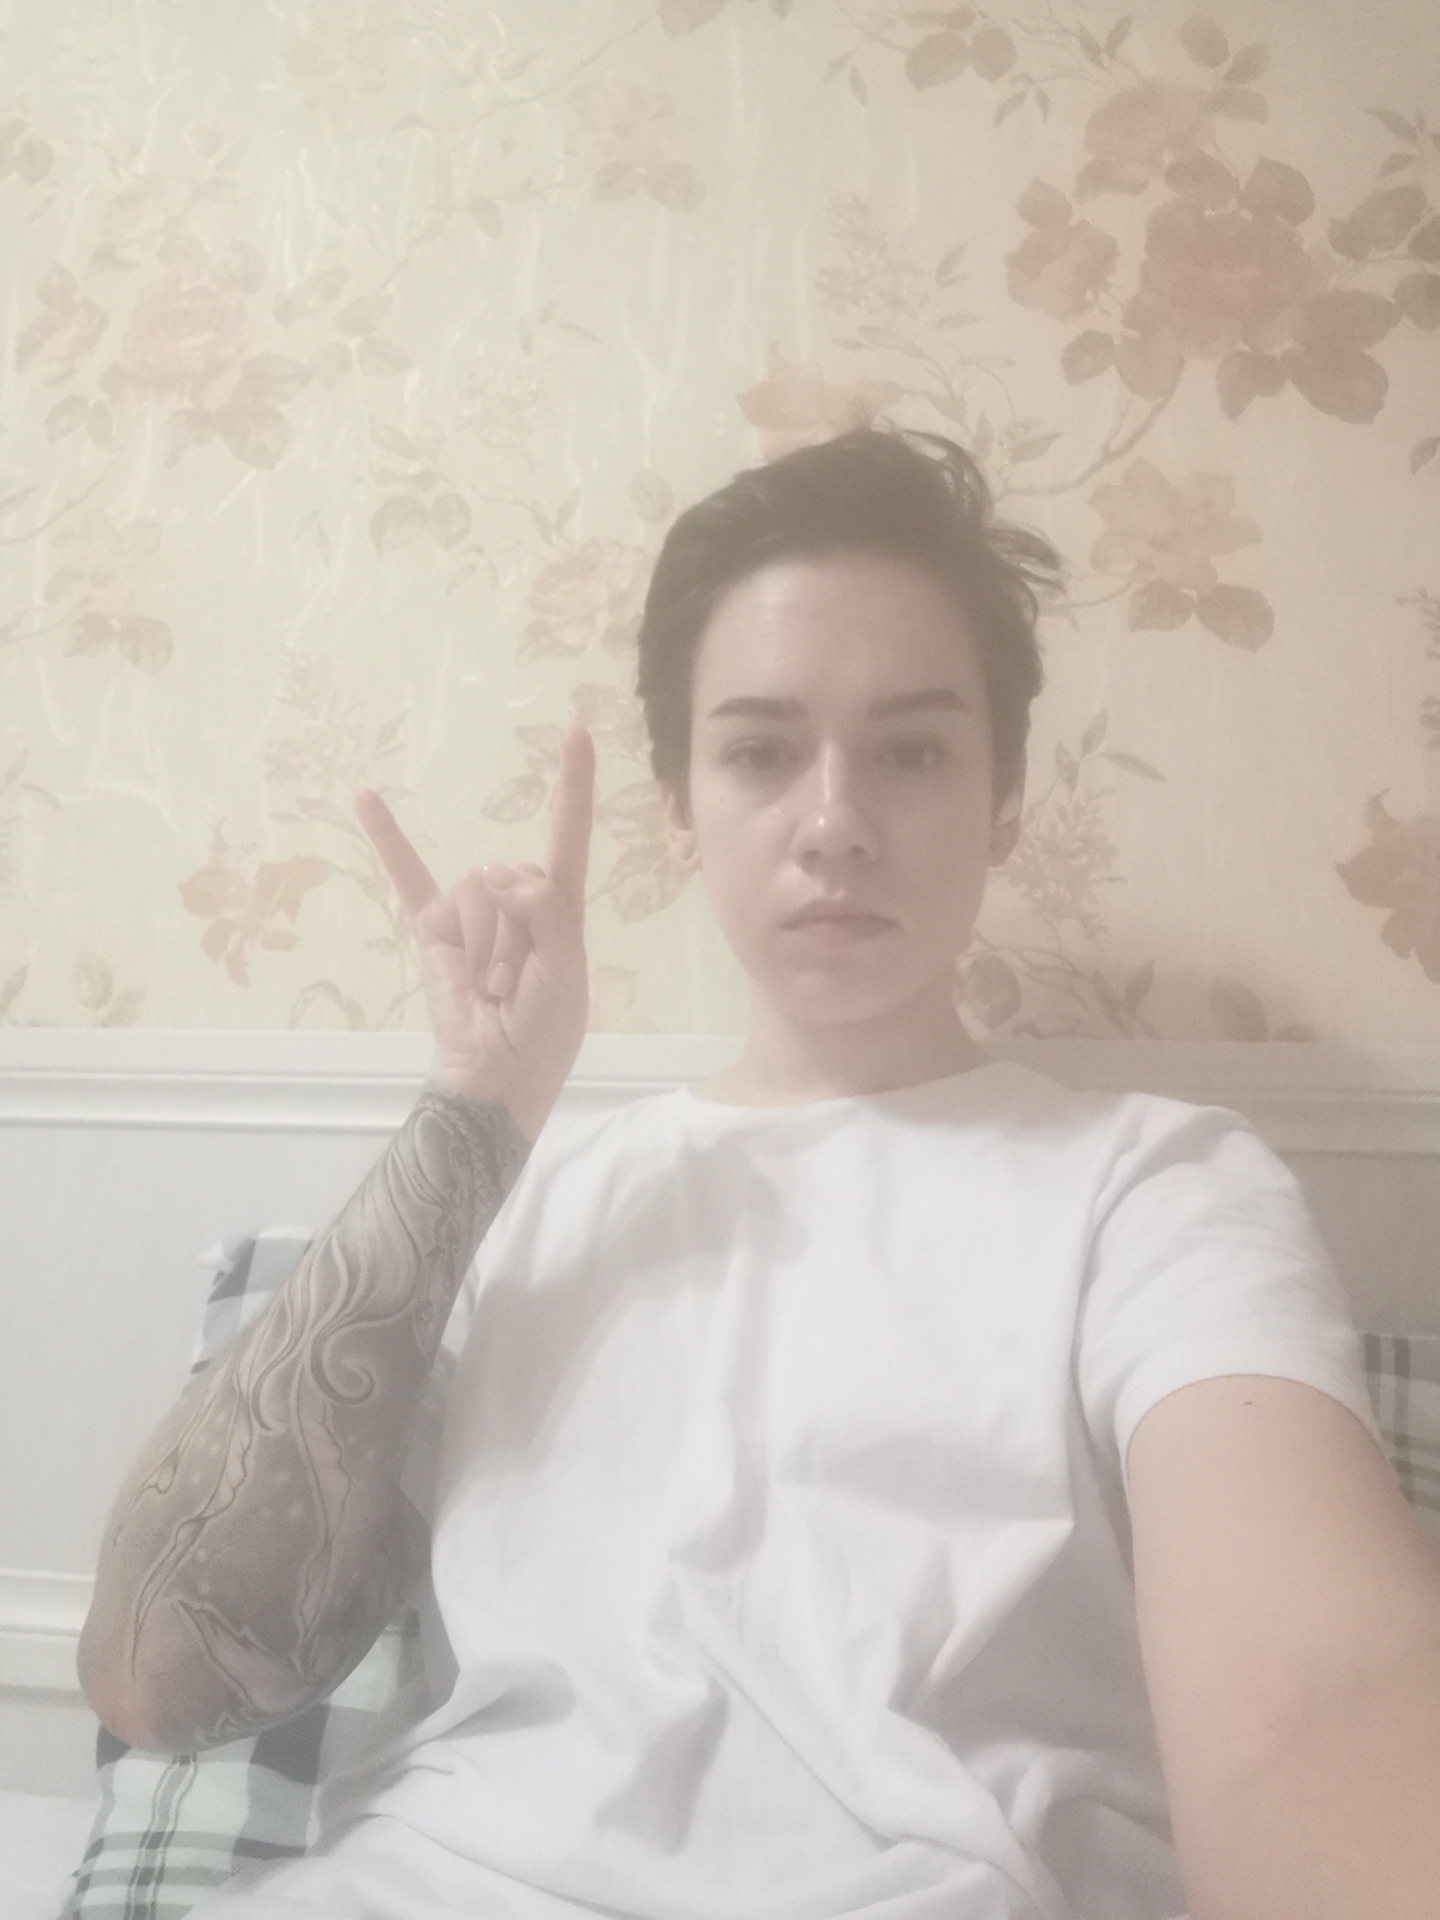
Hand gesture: rock